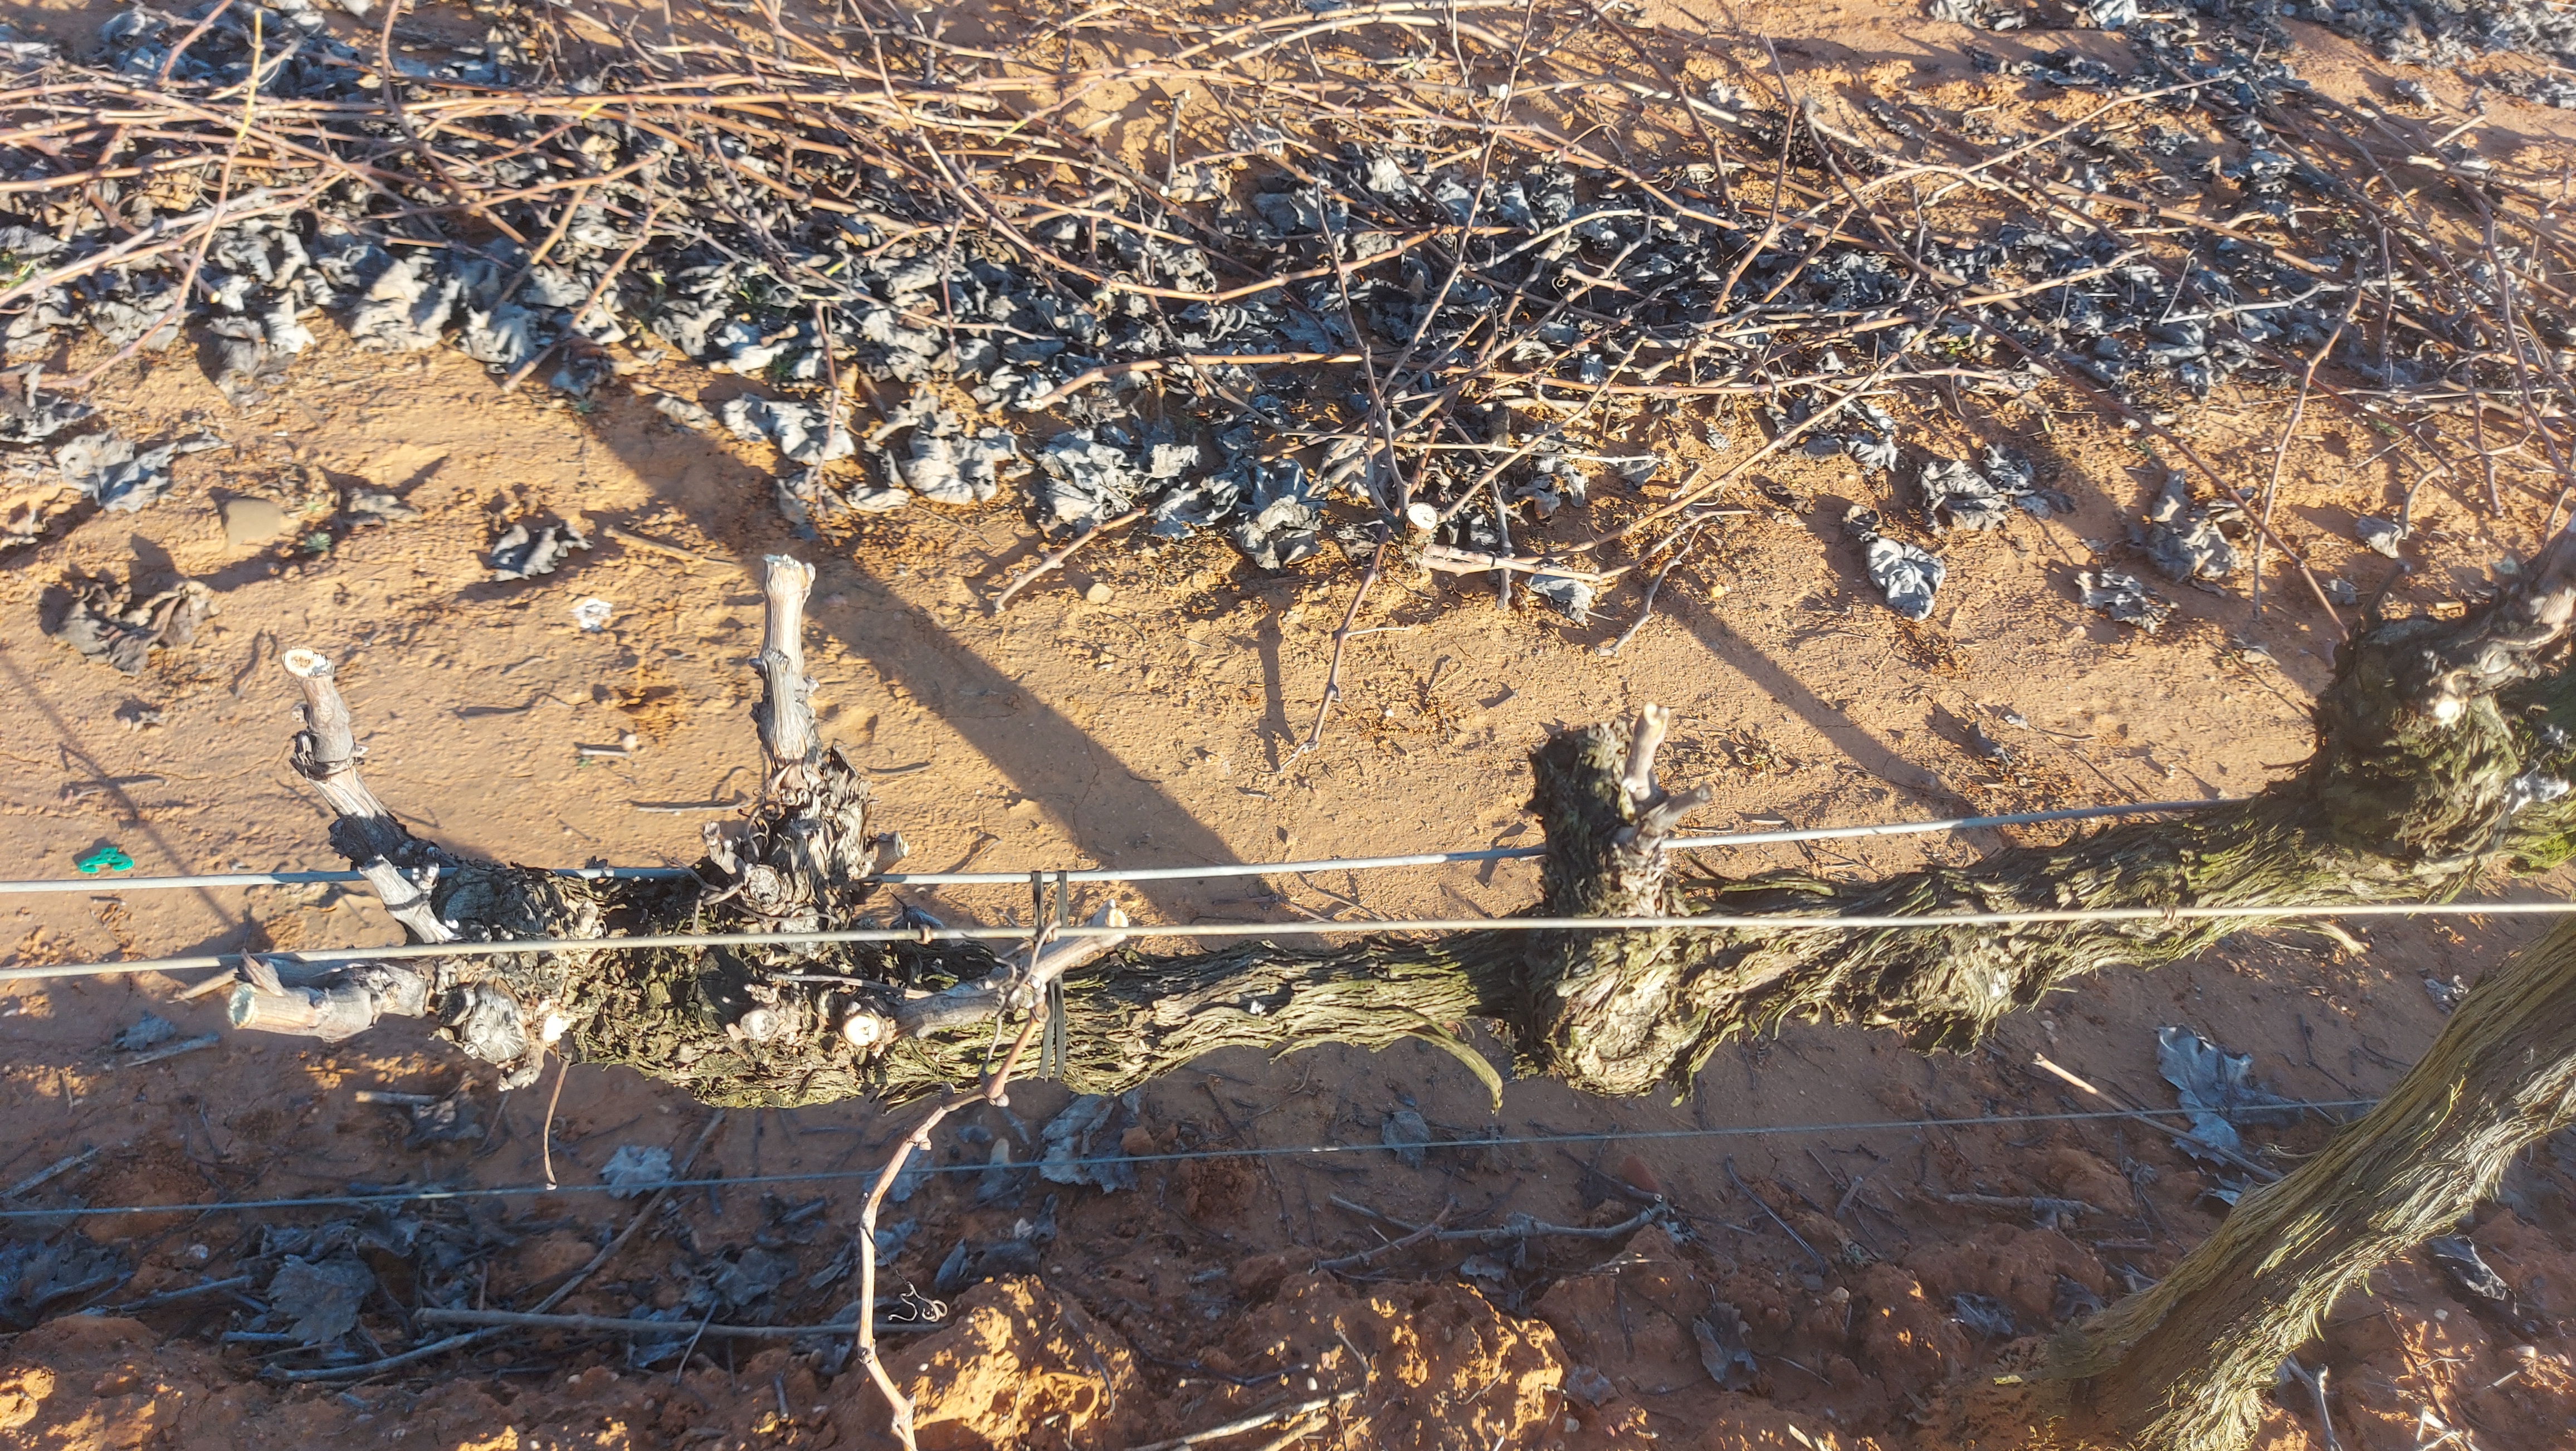
Unpruned shoots: 0
Pruned shoots: 5
Trunks: 2